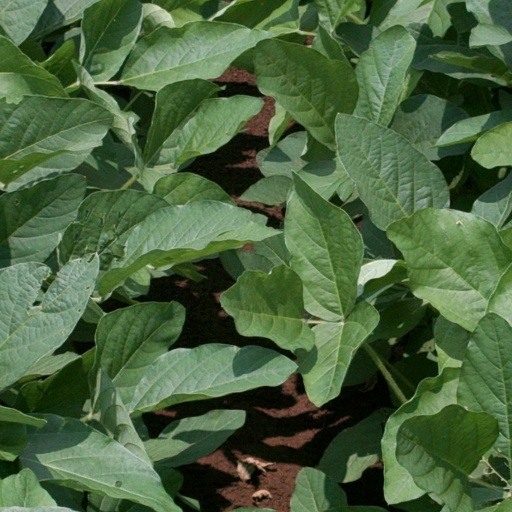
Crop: soybean